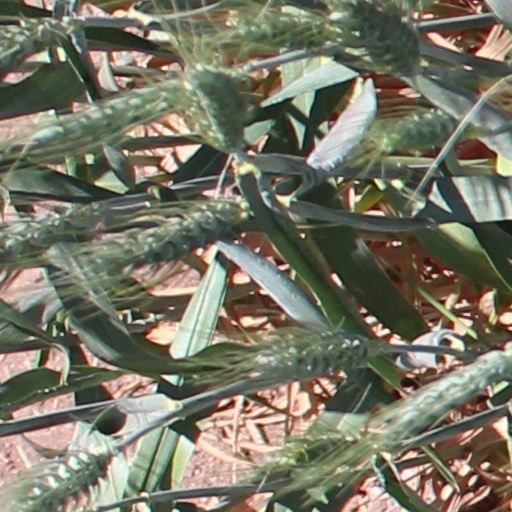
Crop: wheat